Spaceballs

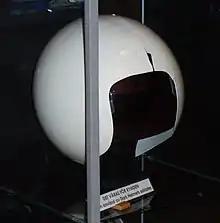
A helmet from the film at a convention in Stockholm

When Brooks developed "Spaceballs", he wanted his parody to be as close to the original as possible. Even though the Yogurt character (Mel Brooks) mentions merchandising in the film, Brooks's deal with George Lucas on parodying "Star Wars" was that no "Spaceballs" action figures be made. According to Brooks, "[Lucas] said, 'Your [action figures] are going to look like mine.' I said okay." However, this agreement inspired Brooks to write Yogurt's "Merchandising" scene and include multiple "Spaceballs"-branded products at other points in the film, such as placemats and toilet paper. While no mass produced "Spaceballs" merchandise was ever created, Max Brooks revealed in 2023 that he is in possession of the Yogurt doll used in the merchandise scene.